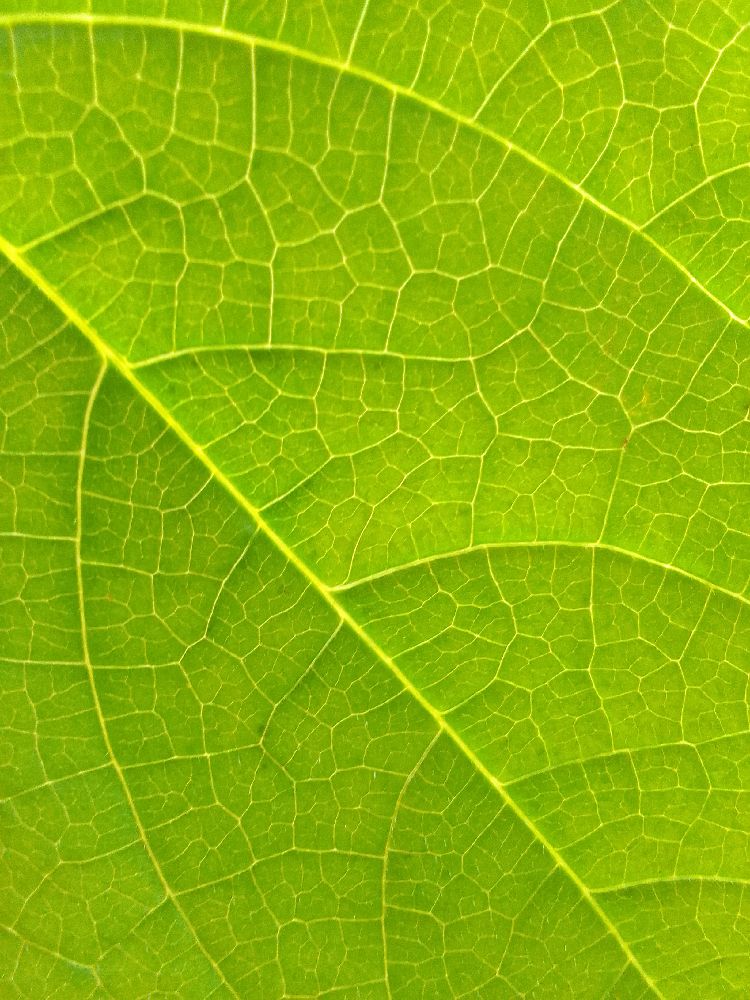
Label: healthy